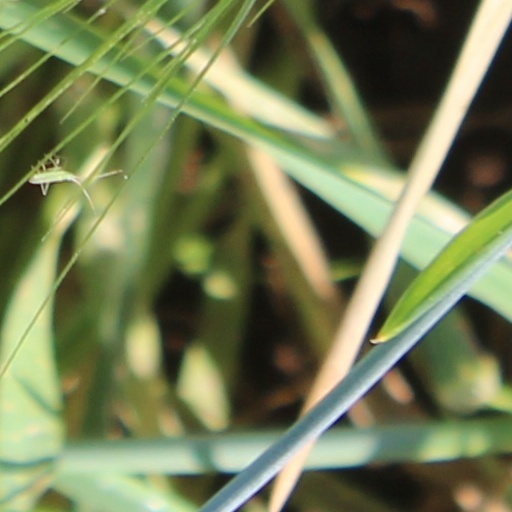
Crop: wheat